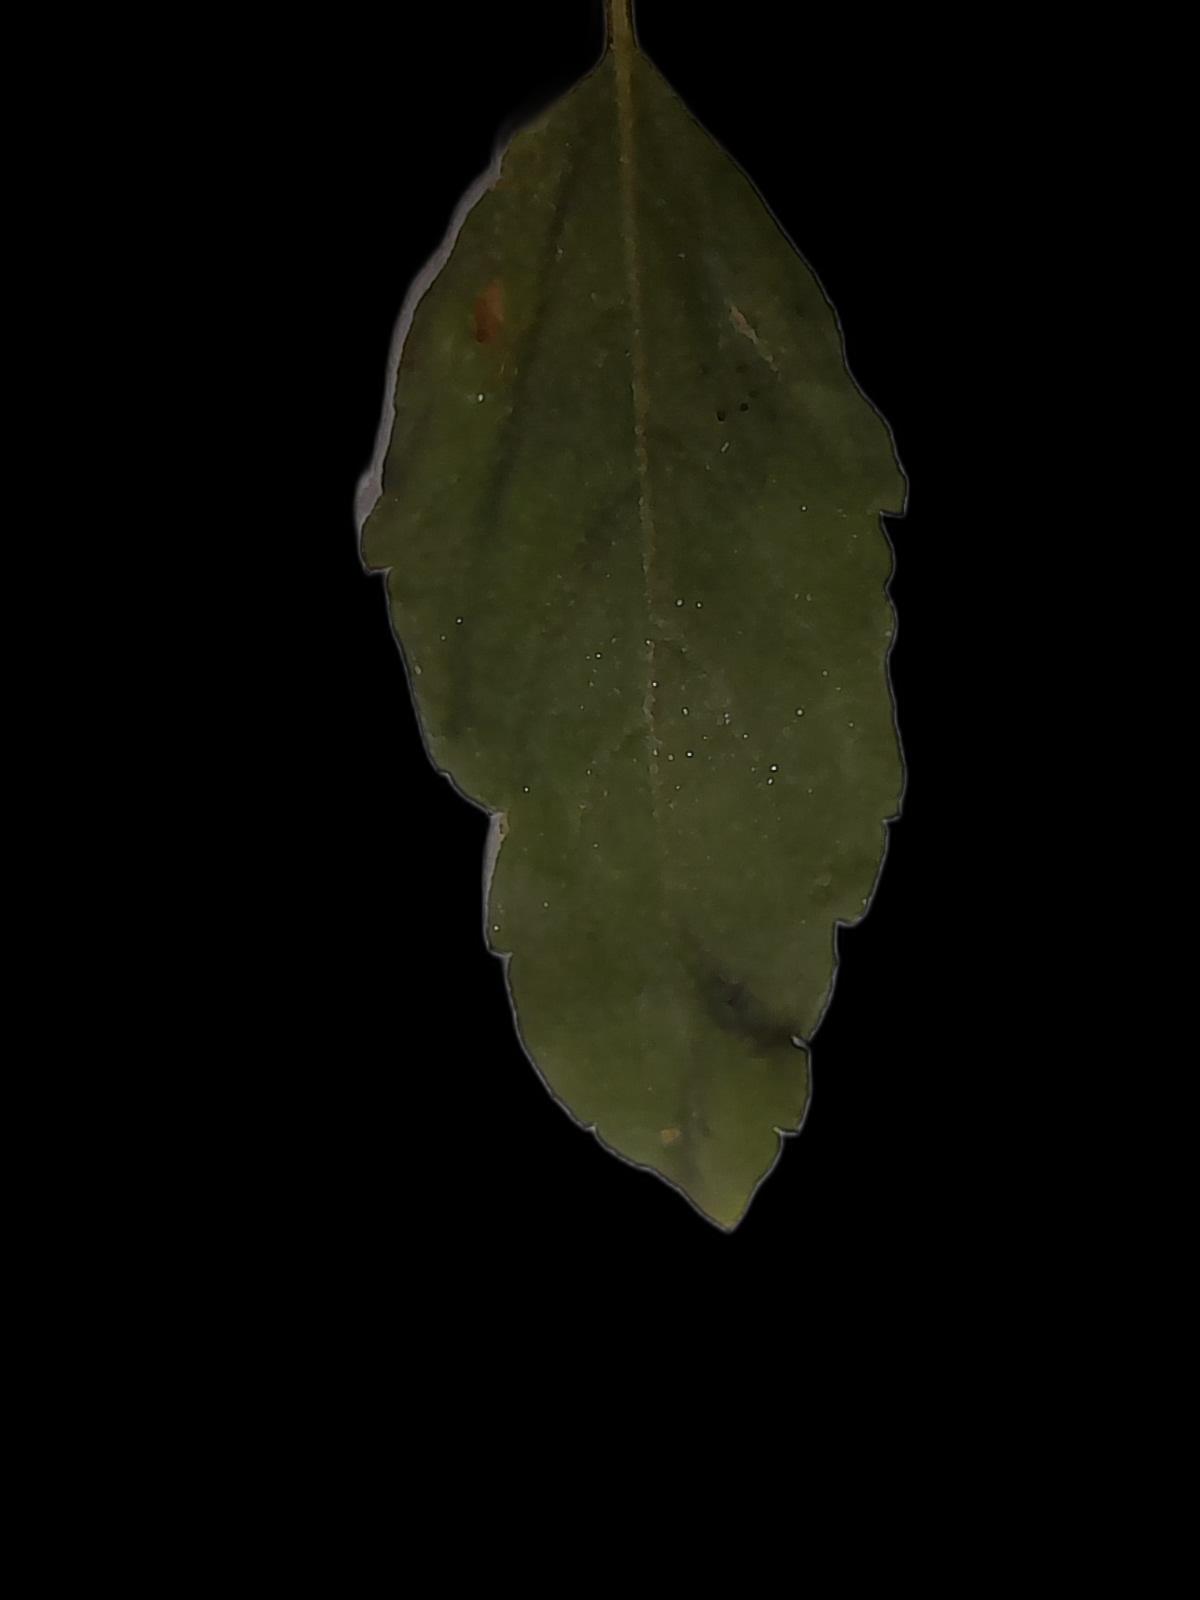
Plant: Tulsi